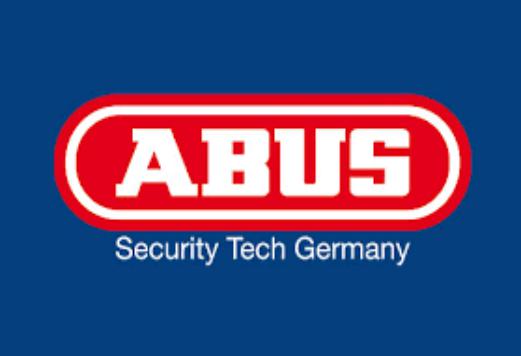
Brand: abus
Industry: Others